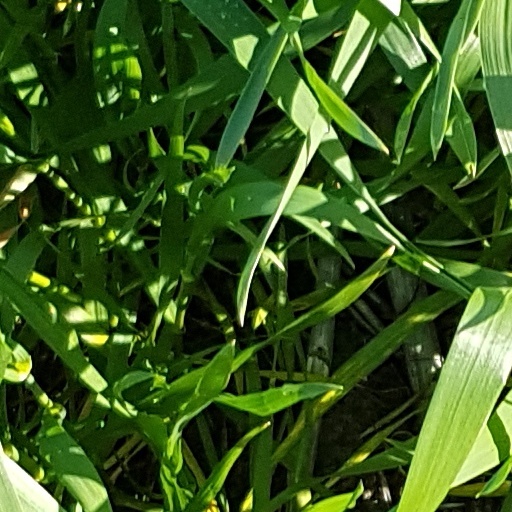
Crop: wheat